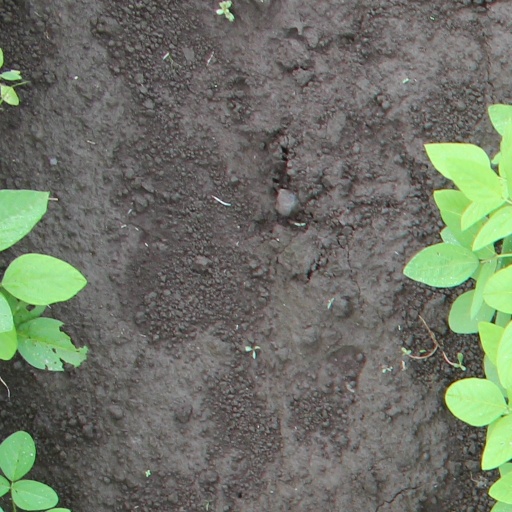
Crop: soybean